Maya warfare

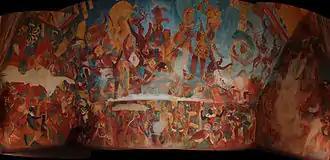
The discovery of the Bonampak murals, representing war scenes, contradicted ancient pacifist theories that idealized ancient Maya (reproduction exhibited at Museo Nacional de Antropología, Mexico City).

Warfare was likely a driving force of cultural change. Although warring leaders undoubtedly benefited materially, one of the main goals may have been to acquire sacrificial victims. Sacrifice not only legitimized the ruler by intimidating rivals and awing the citizens, but was also associated with concepts of sacred fluids and the passage of time. Warfare is alluded to in to the mythology of the "Popol Vuh", which describes sacrifice through decapitation. Certain events such as the death of a leader or birth of an heir may have required sacrifice.